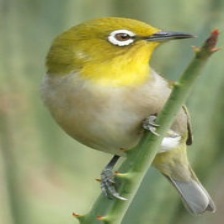
Species: MALAGASY WHITE EYE
Scientific name: ZOSTEROPS MADERASPATANUS